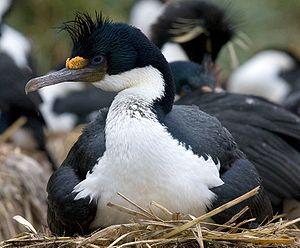
Cormoran impérial aux Îles Malouines
Les Phalacrocoracidae sont une famille d'oiseaux aquatiques constituée de 3 genres et de 36 espèces vivantes. Cette famille est celle des oiseaux de mer connus sous le nom de cormorans. Il s'agit d'un groupe très homogène, tant pour ce qui concerne la morphologie que le régime alimentaire piscivore, ou les mœurs générales. Pour cette raison, les 36 espèces de cormorans sont le plus souvent réunies dans un genre unique, le genre Phalacrocorax éponyme de la famille. Un cormoran peut vivre 20 ans.
Le Cormoran à ventre blanc est une sous-espèce d'oiseaux de la famille des phalacrocoracidés qu'on retrouve dans l'Hémisphère sud. Son statut d'espèce est contesté par plusieurs autorités taxinomiques, et elle pourrait n'être qu'un morphe du Cormoran impérial dont les aires de répartition sont sympatriques.